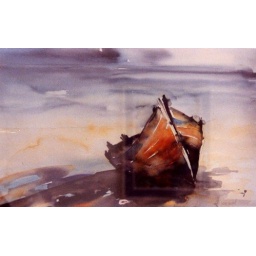
Stolen off a friend's house wall in Florida